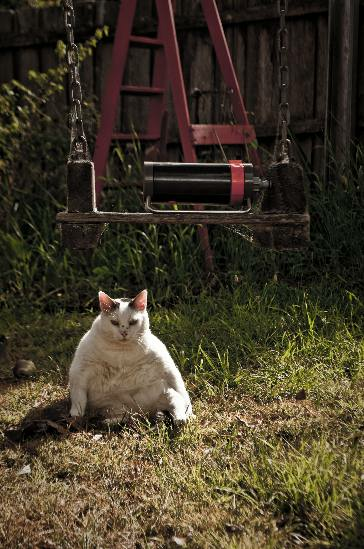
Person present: No